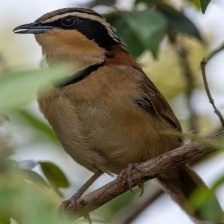
Species: COLLARED CRESCENTCHEST
Scientific name: MELANOPAREIA TORQUATA